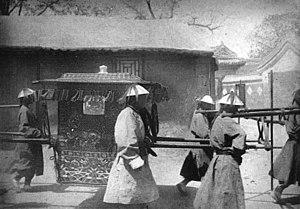
Chaise chinoise d’un cortège de mariée